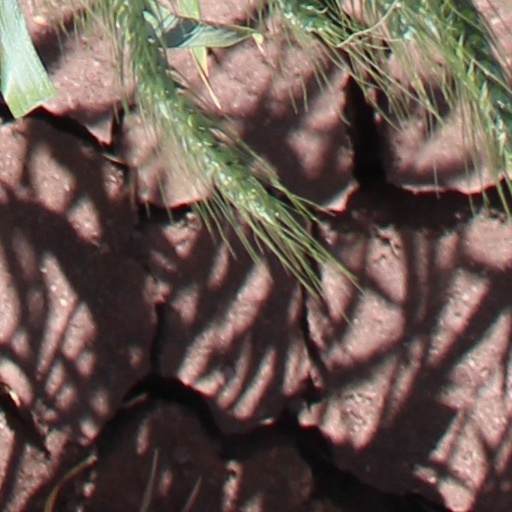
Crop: wheat